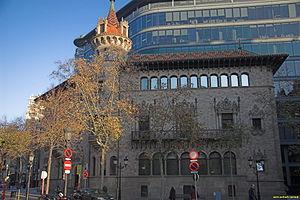
La Casa Serra ou Can Serra est un bâtiment barcelonais construit par Josep Puig i Cadafalch. Il fut construït en 1903 au 126 Rambla de Catalunya, à l'intersection avec le 311 avenue de Corse et est actuellement occupé par le siège central de la Députation de Barcelone.